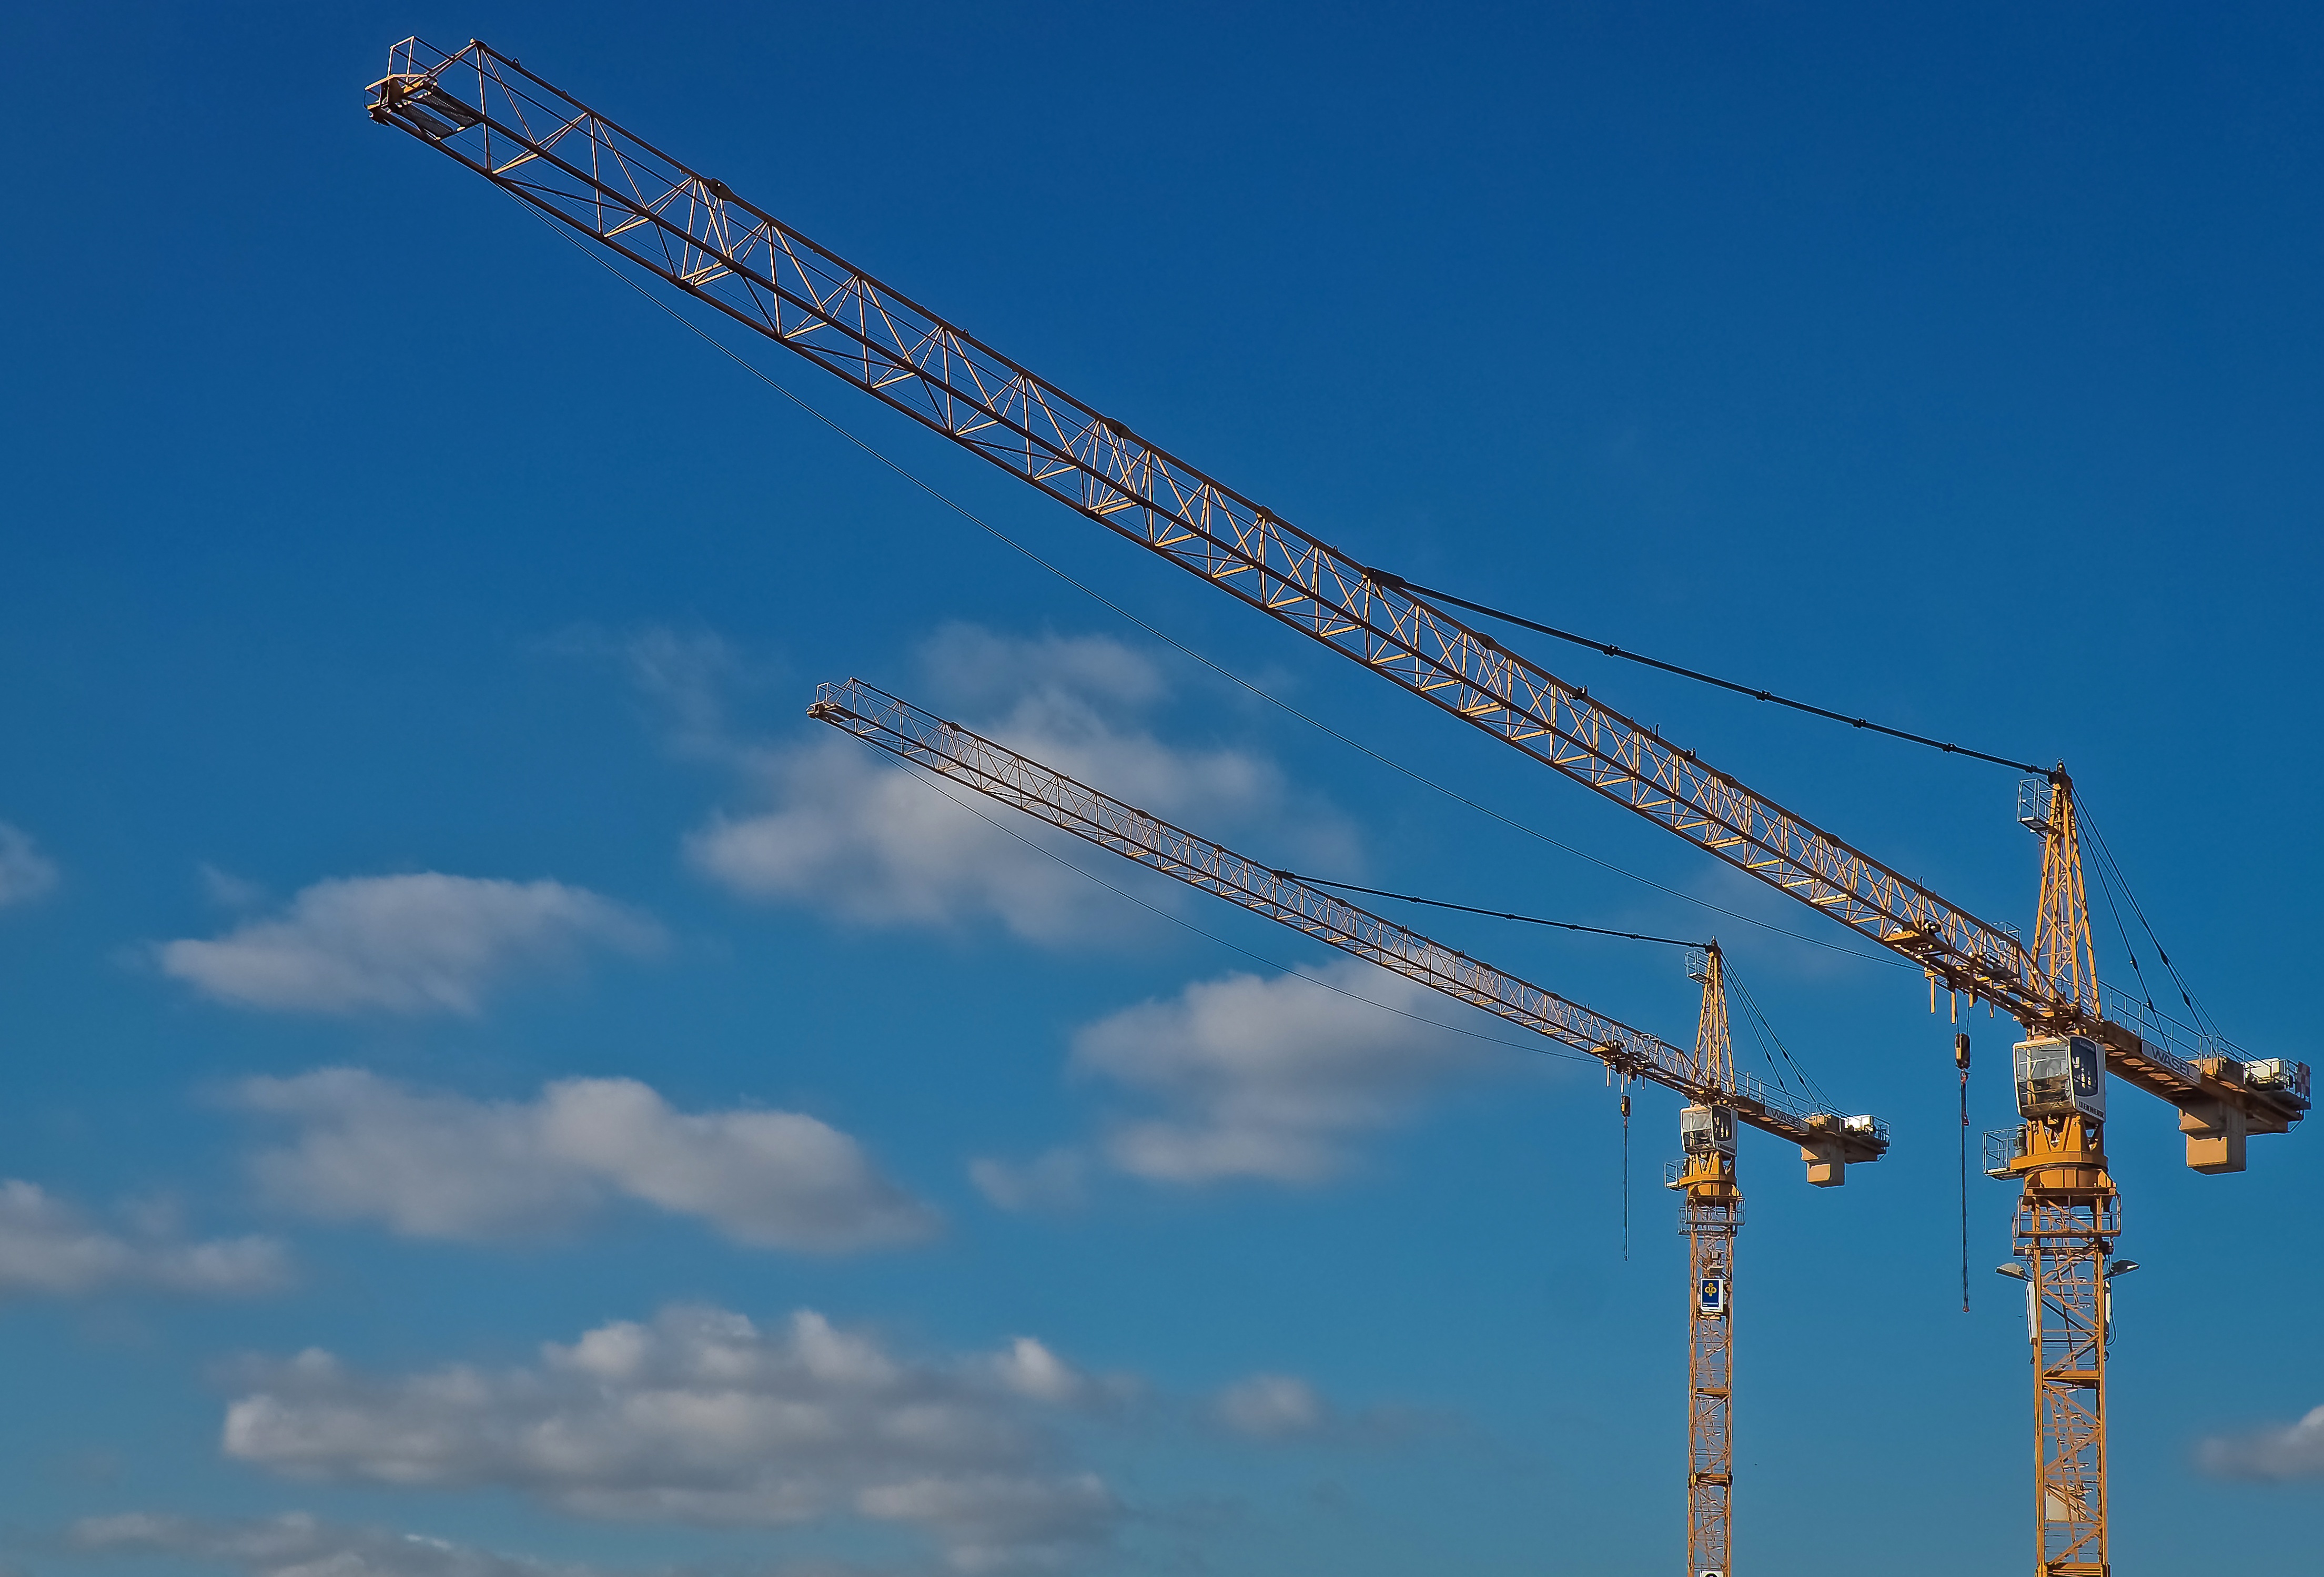
work, sky, technology, line, high, vehicle, mast, machine, blue, electricity, build, cranes, crane, site, baukran, house construction, construction work, construction machine, driver's cab, hydraulic, construction equipment, overhead power line